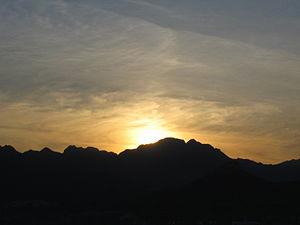
Cava de' Tirreni est une ville de 52 645 habitants, de la province de Salerne, située au centre de la région Campanie en Italie.